Boccia classification

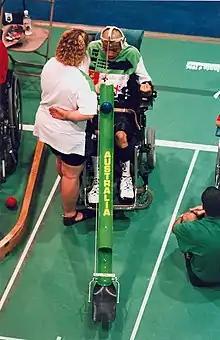
Boccia being played by Tu Huynh of Australia at the 1996 Summer Paralympics

At the 1992 Summer Paralympics, cerebral palsy disability types were eligible to participate, with classification being run through CP-ISRA, with classification based on disability type. At the 2000 Summer Paralympics, 7 assessments were conducted at the Games. This resulted in 0 class changes. 1 PNS protest was filed and the classification was upheld. Boccia competition at the London 2012 Summer Olympics will be held at ExCeL Exhibition Centre from 2 September to 8 September. Competition play is mixed: 104 men and women will compete for seven medal events. In each team event, one team of three athletes per country is allowed.